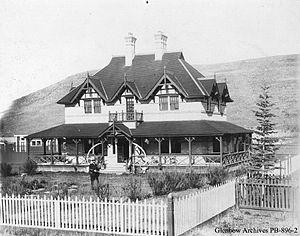
Patrick Burns, est un propriétaire de ranch canadien, emballeur de viande, homme d'affaires, sénateur et philanthrope. Riche self-made man, il bâtit un des grands empires agroalimentaires au monde, le P. Burns & Co. et devient un des plus riches Canadiens de son temps. Il est honoré en tant que l’un des Big Four, quatre rois du bétail de l'ouest ayant co-fondé le Stampede de Calgary en Alberta en 1912. Bien qu'il fasse sa fortune dans l'industrie de la viande, l'élevage est sa véritable passion. Burns possède 2 800 km² de ranchs d'élevage de bétail.